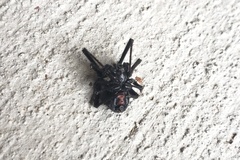
Species: Lactrodectus_hesperus